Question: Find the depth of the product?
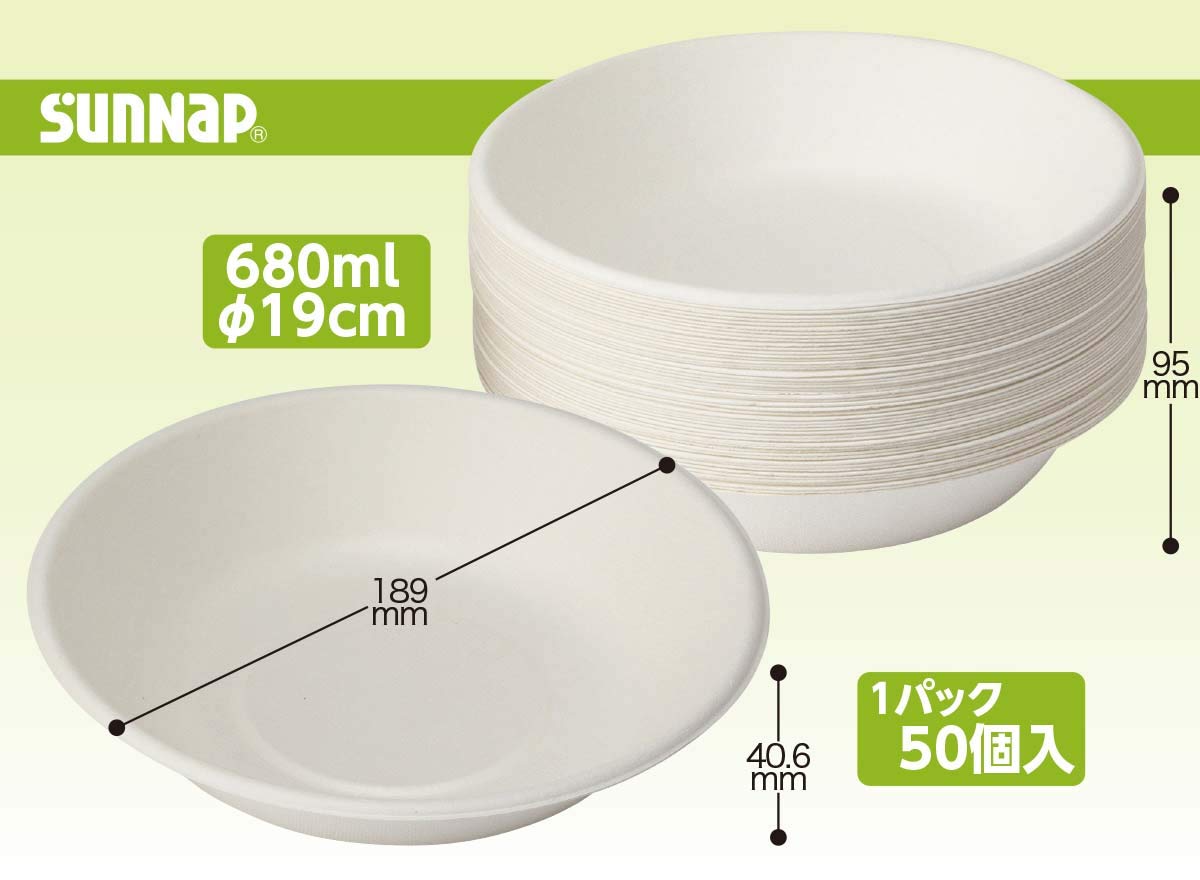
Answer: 189.0 millimetre